John J. Babka

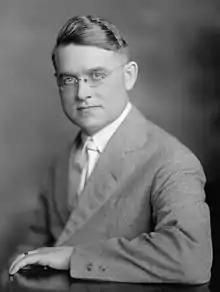

John Joseph Babka (March 16, 1884 – March 22, 1937) was an American lawyer and politician who served as a Democratic U.S. Representative from Ohio for one term from 1919 to 1921.